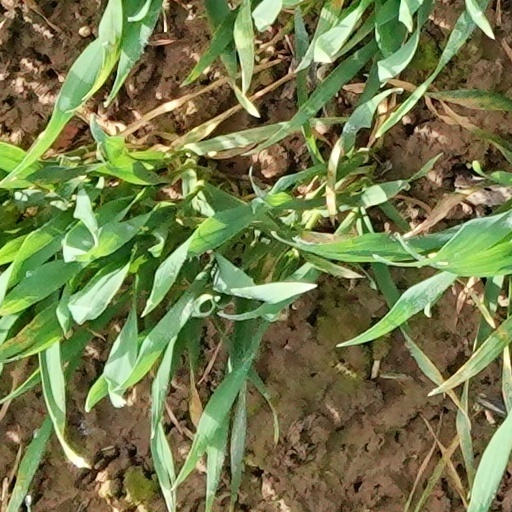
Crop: wheat